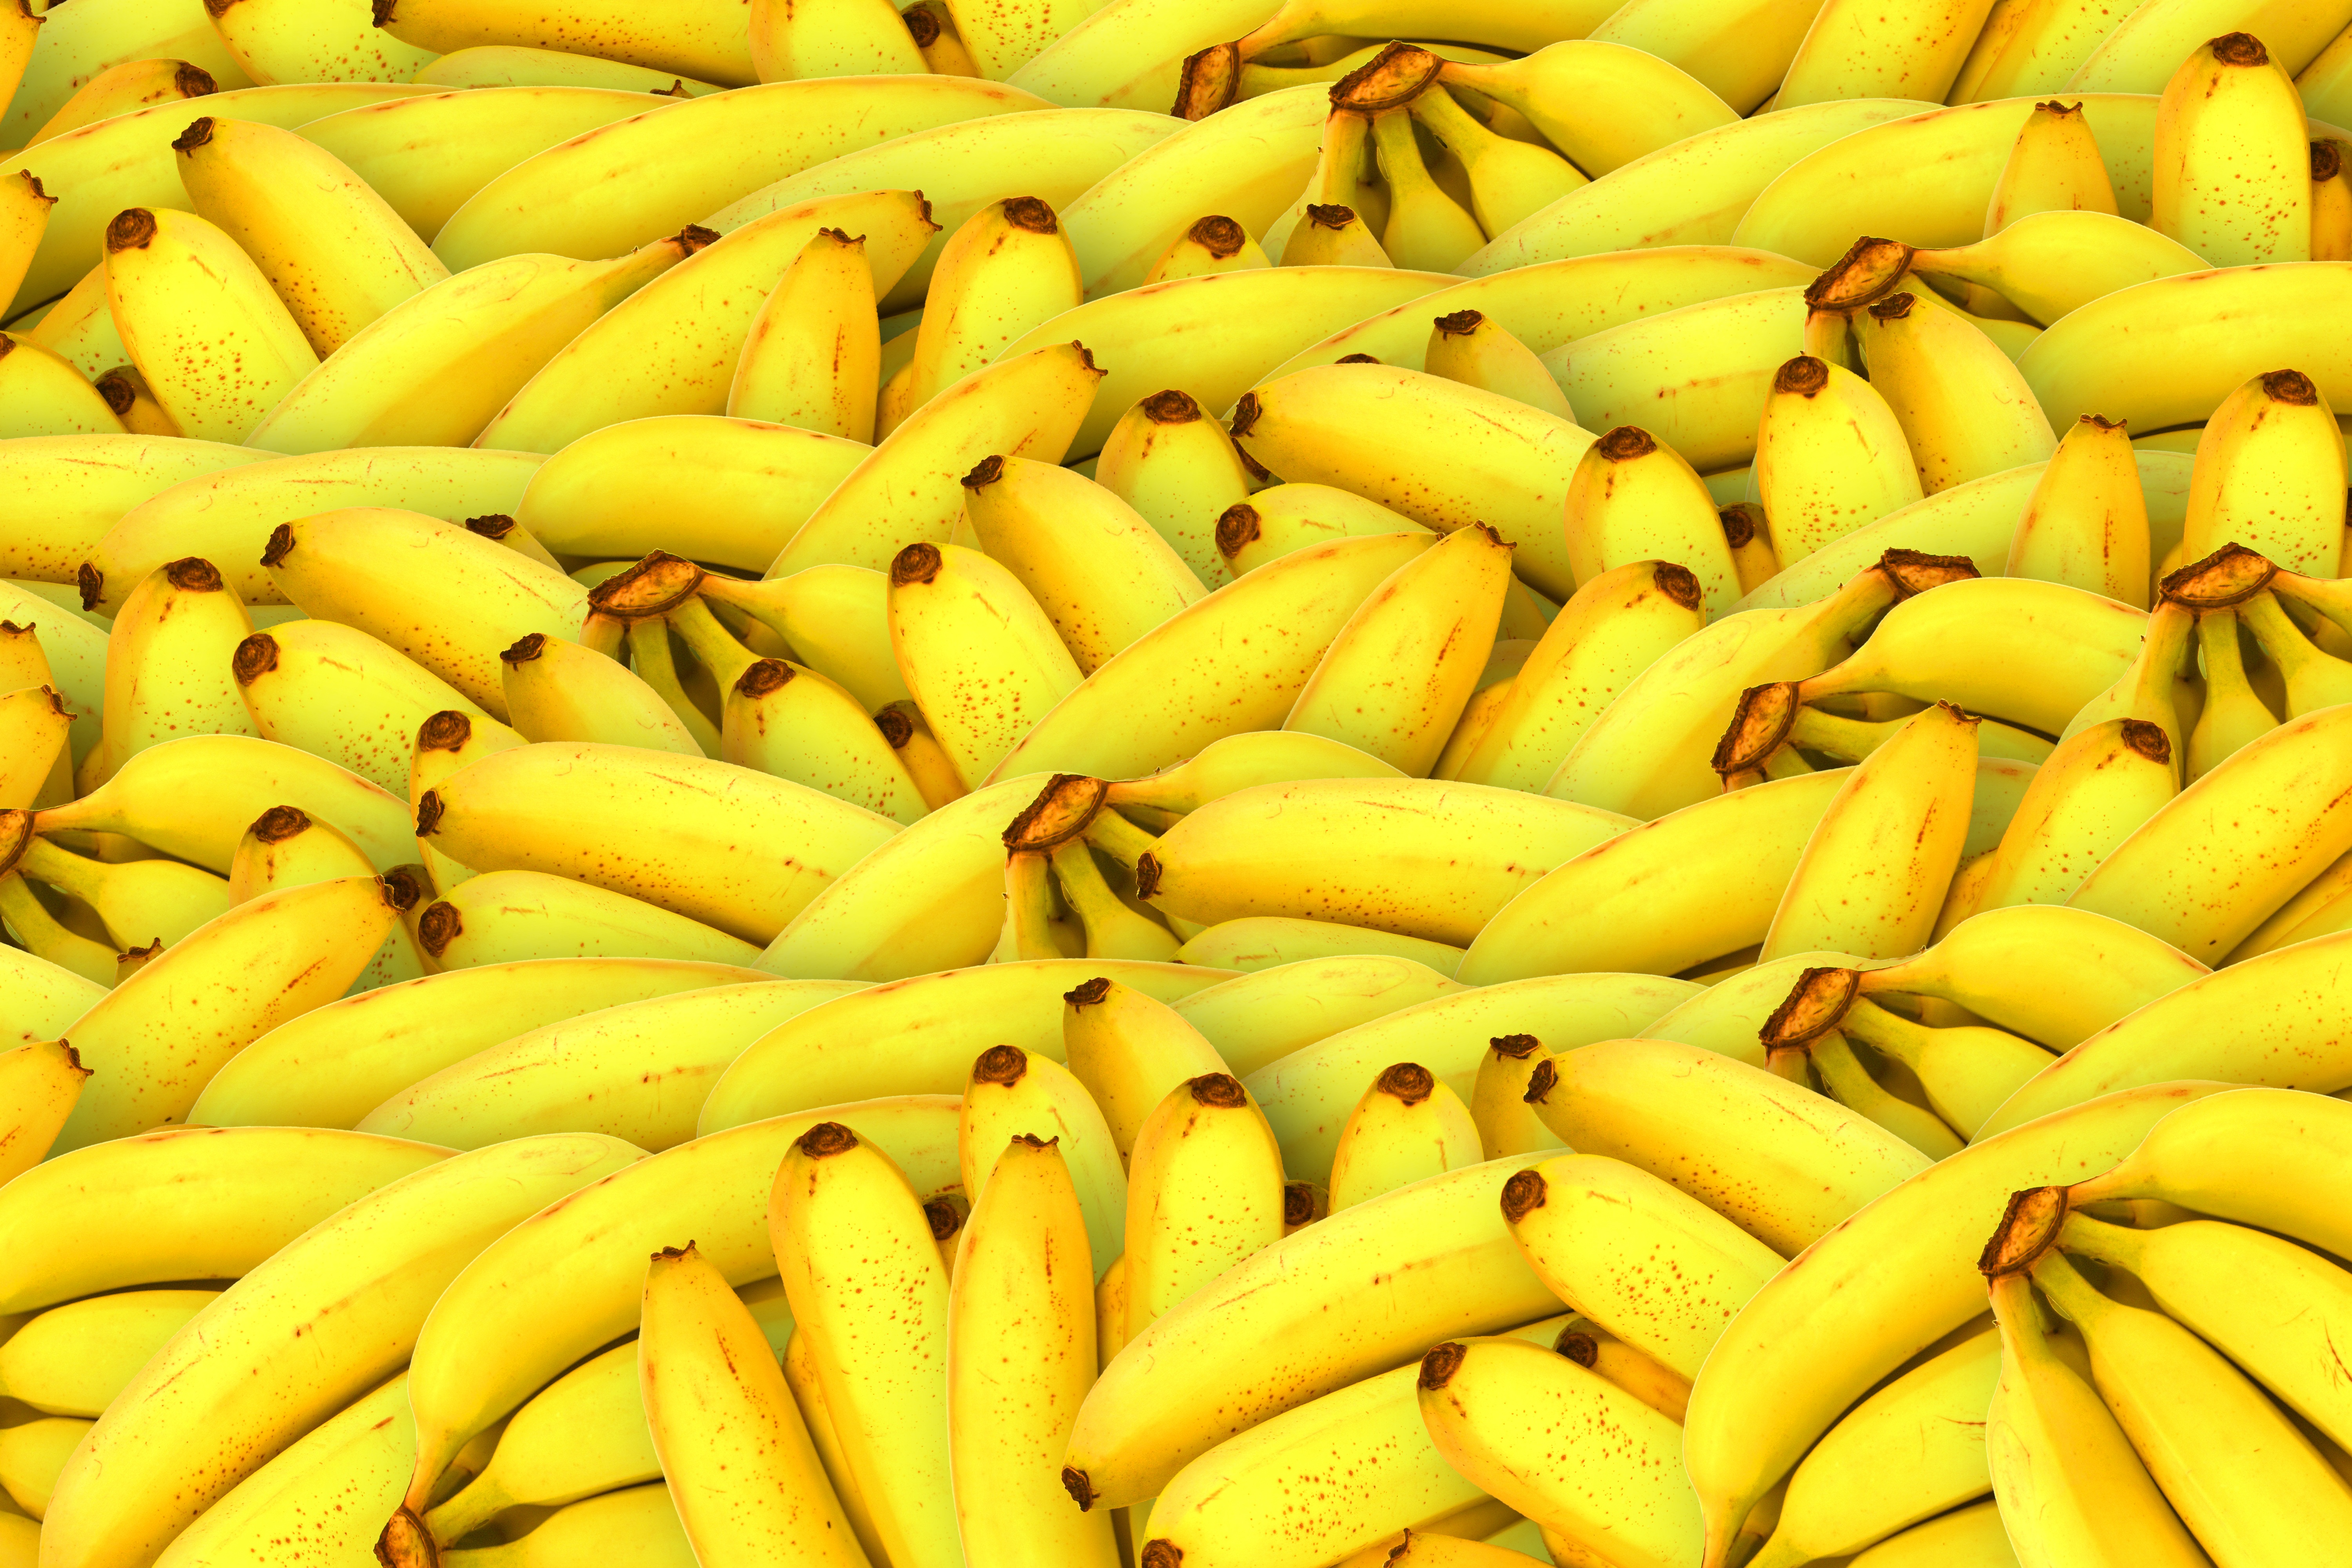
plant, fruit, food, produce, tropical, yellow, banana, healthy, cuisine, fresh fruit, bananas, tasty, organic, flowering plant, orange fruit, land plant, banana family, cooking plantain